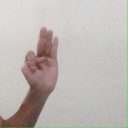
अक्षर: भ